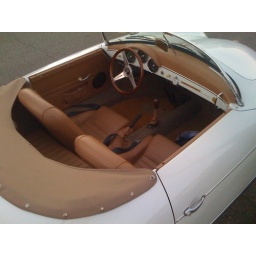
This gorgeous Porsche 356 was spotted parked in front of my office on Villa Place in the Edgehill Village development.